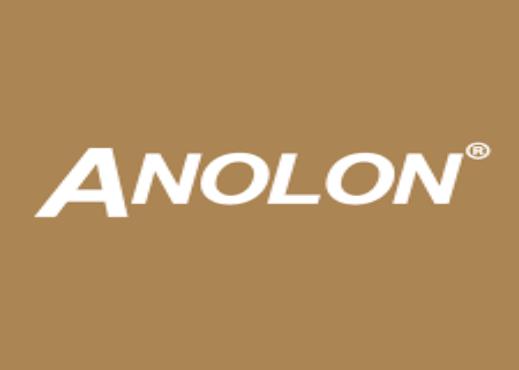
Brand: anolon
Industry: Necessities